Answer in natural language. Consider the 3D positions of the objects in the scene and not just the 2D positions in the image. Is the centerpoint of  black colour tv stand at a higher height than Doorframe? Choose between the following options: yes or no
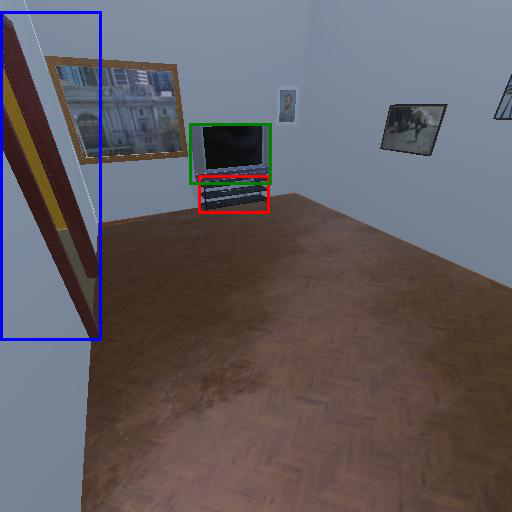
<answer>yes</answer>